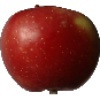
Label: Apple Braeburn 1